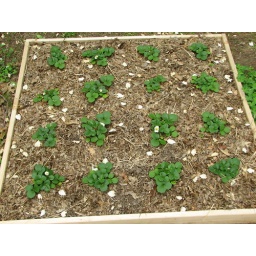
My 16 strawberry plants in a 4X4 raised flower bed.